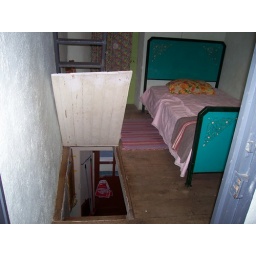
Amy's bed and the scary hole in the floor staircase to the kitchen